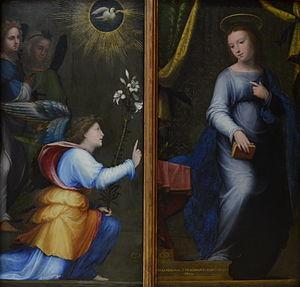
Mariotto di Bigio di Bindo Albertinelli est un peintre italien de la haute Renaissance, souvent cité avec Fra Bartolomeo et influencé par Raphaël.